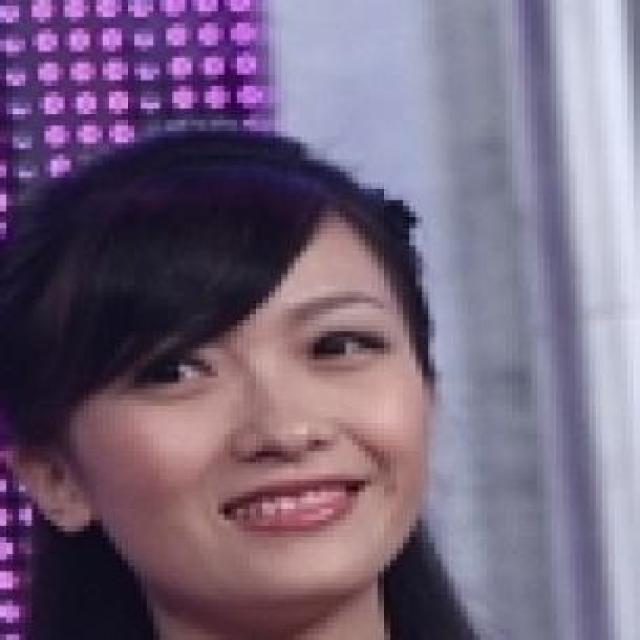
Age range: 21-44